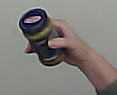
Product: barilla_pesto